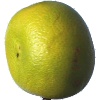
Label: pomelo_sweetie